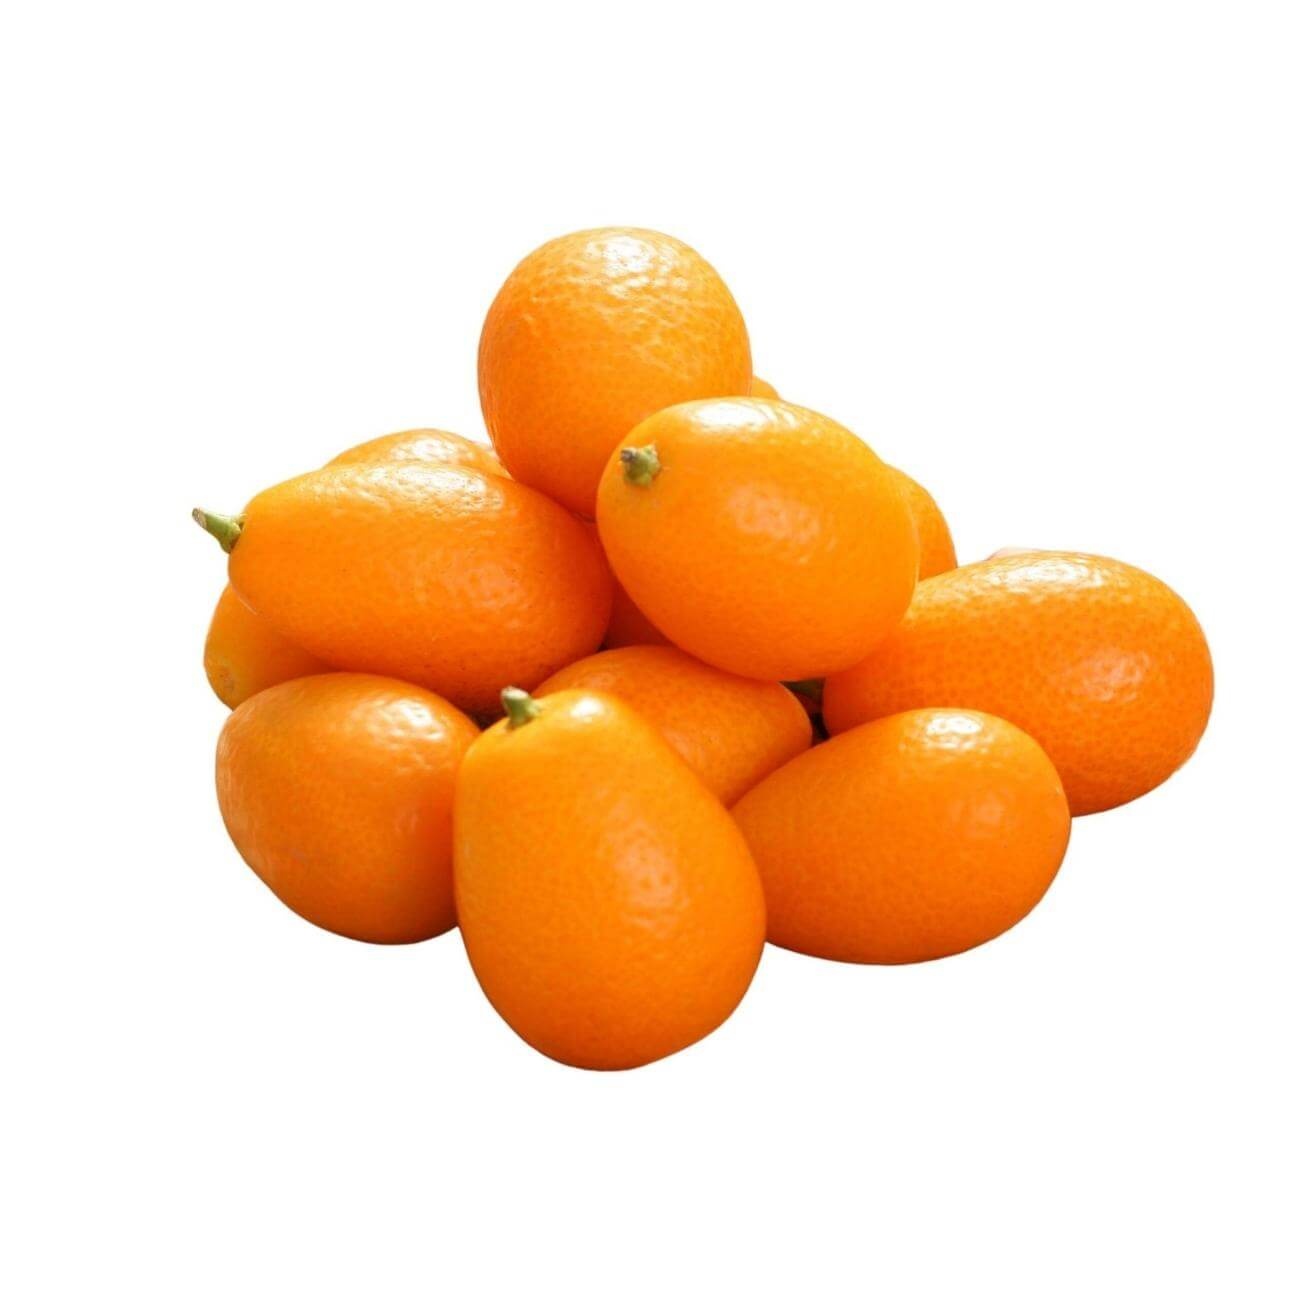
KUMQUAT (PREORDER)
~10 lbs Kumquat aka "Citrus Japonica", "Cumquat", "Jin-Ju", "Jin-Gan", "金桔", "金柑", "金橘" Kumquat is a tiny citrus fruit that is entirely edible. The thin skin is bright orange with a texture similar to that of orange . The flesh looks like a tiny version of orange with tiny white seeds. The taste is sour and tangy with a hint of sweetness. Kumquat is available from mid-fall to early summer. Handling Tip Selection Kumquat is firm with a bright orange color and shiny skin with no signs of blemishes or shriveling. Storage Kumquat should be stored at 45°F - 48°F (7°C - 9°C) with a relative humidity of ninety to ninety-five percent and no mist. The typical shelf life is two to four weeks. Kumquat is an odor producer and should not be stored with odor-sensitive products. Kumquat is not sensitive to ethylene, a naturally occurring gas that regulates ripening, and produces a low level of ethylene. Kumquat is sensitive to chilling injury at storage below 41°F (5°C). Nutrition Fact Serving Size 1 kumquat without refuse (19g) Amount Per Serving % Daily Value* Calories 13 Calories from Fat 0 Total Fat 0.2g ........................................................................................ 0% Saturated Fat 0g .......................................................................... 0% Trans Fat 0g .................................................................................. 0% Cholesterol 0mg .................................................................................. 0% Sodium 2mg ......................................................................................... 0% Total Carbohydrate 3g ...................................................................... 1% Dietary Fiber 1.2g ....................................................................... 4% Sugar 1.8g Protein 0.4g Vitamin A .................................................................................................. 0% Vitamin C ................................................................................................ 13% Calcium ..................................................................................................... 1% Iron ............................................................................................................. 1% Potassium ................................................................................................. 1% *The % Daily Value (DV) tells you how much a nutrient in a serving of food contributes to a daily diet 2,000 calories a day is used for general nutrition advice. *Based on information published by USDA
Brand: ~10LBS
Category: Food, Beverages & Tobacco > Food Items > Fruits & Vegetables > Fresh & Frozen Fruits > Citrus Fruits > Kumquats